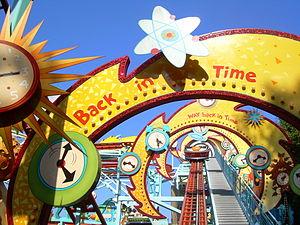
Primeval Whirl est une attraction de type wild mouse située dans une partie de Dinoland USA appelée Chester and Hester's Dino-Rama du parc Disney's Animal Kingdom à Walt Disney World Resort
Les montagnes russes tournoyantes sont un type de montagnes russes, où les wagonnets sont capables de tourner sur eux-mêmes.
Disney's Animal Kingdom est un parc à thème zoologique américain. Il a ouvert ses portes le 22 avril 1998 à Walt Disney World Resort à l'ouest de la propriété, sur de nombreux marais, à proximité de la ferme forestière du domaine. Plus grand des parcs Disney, c'est la réponse de la Walt Disney Company au succès grandissant des parcs animaliers en Floride tel Busch Gardens Tampa ou SeaWorld Orlando.